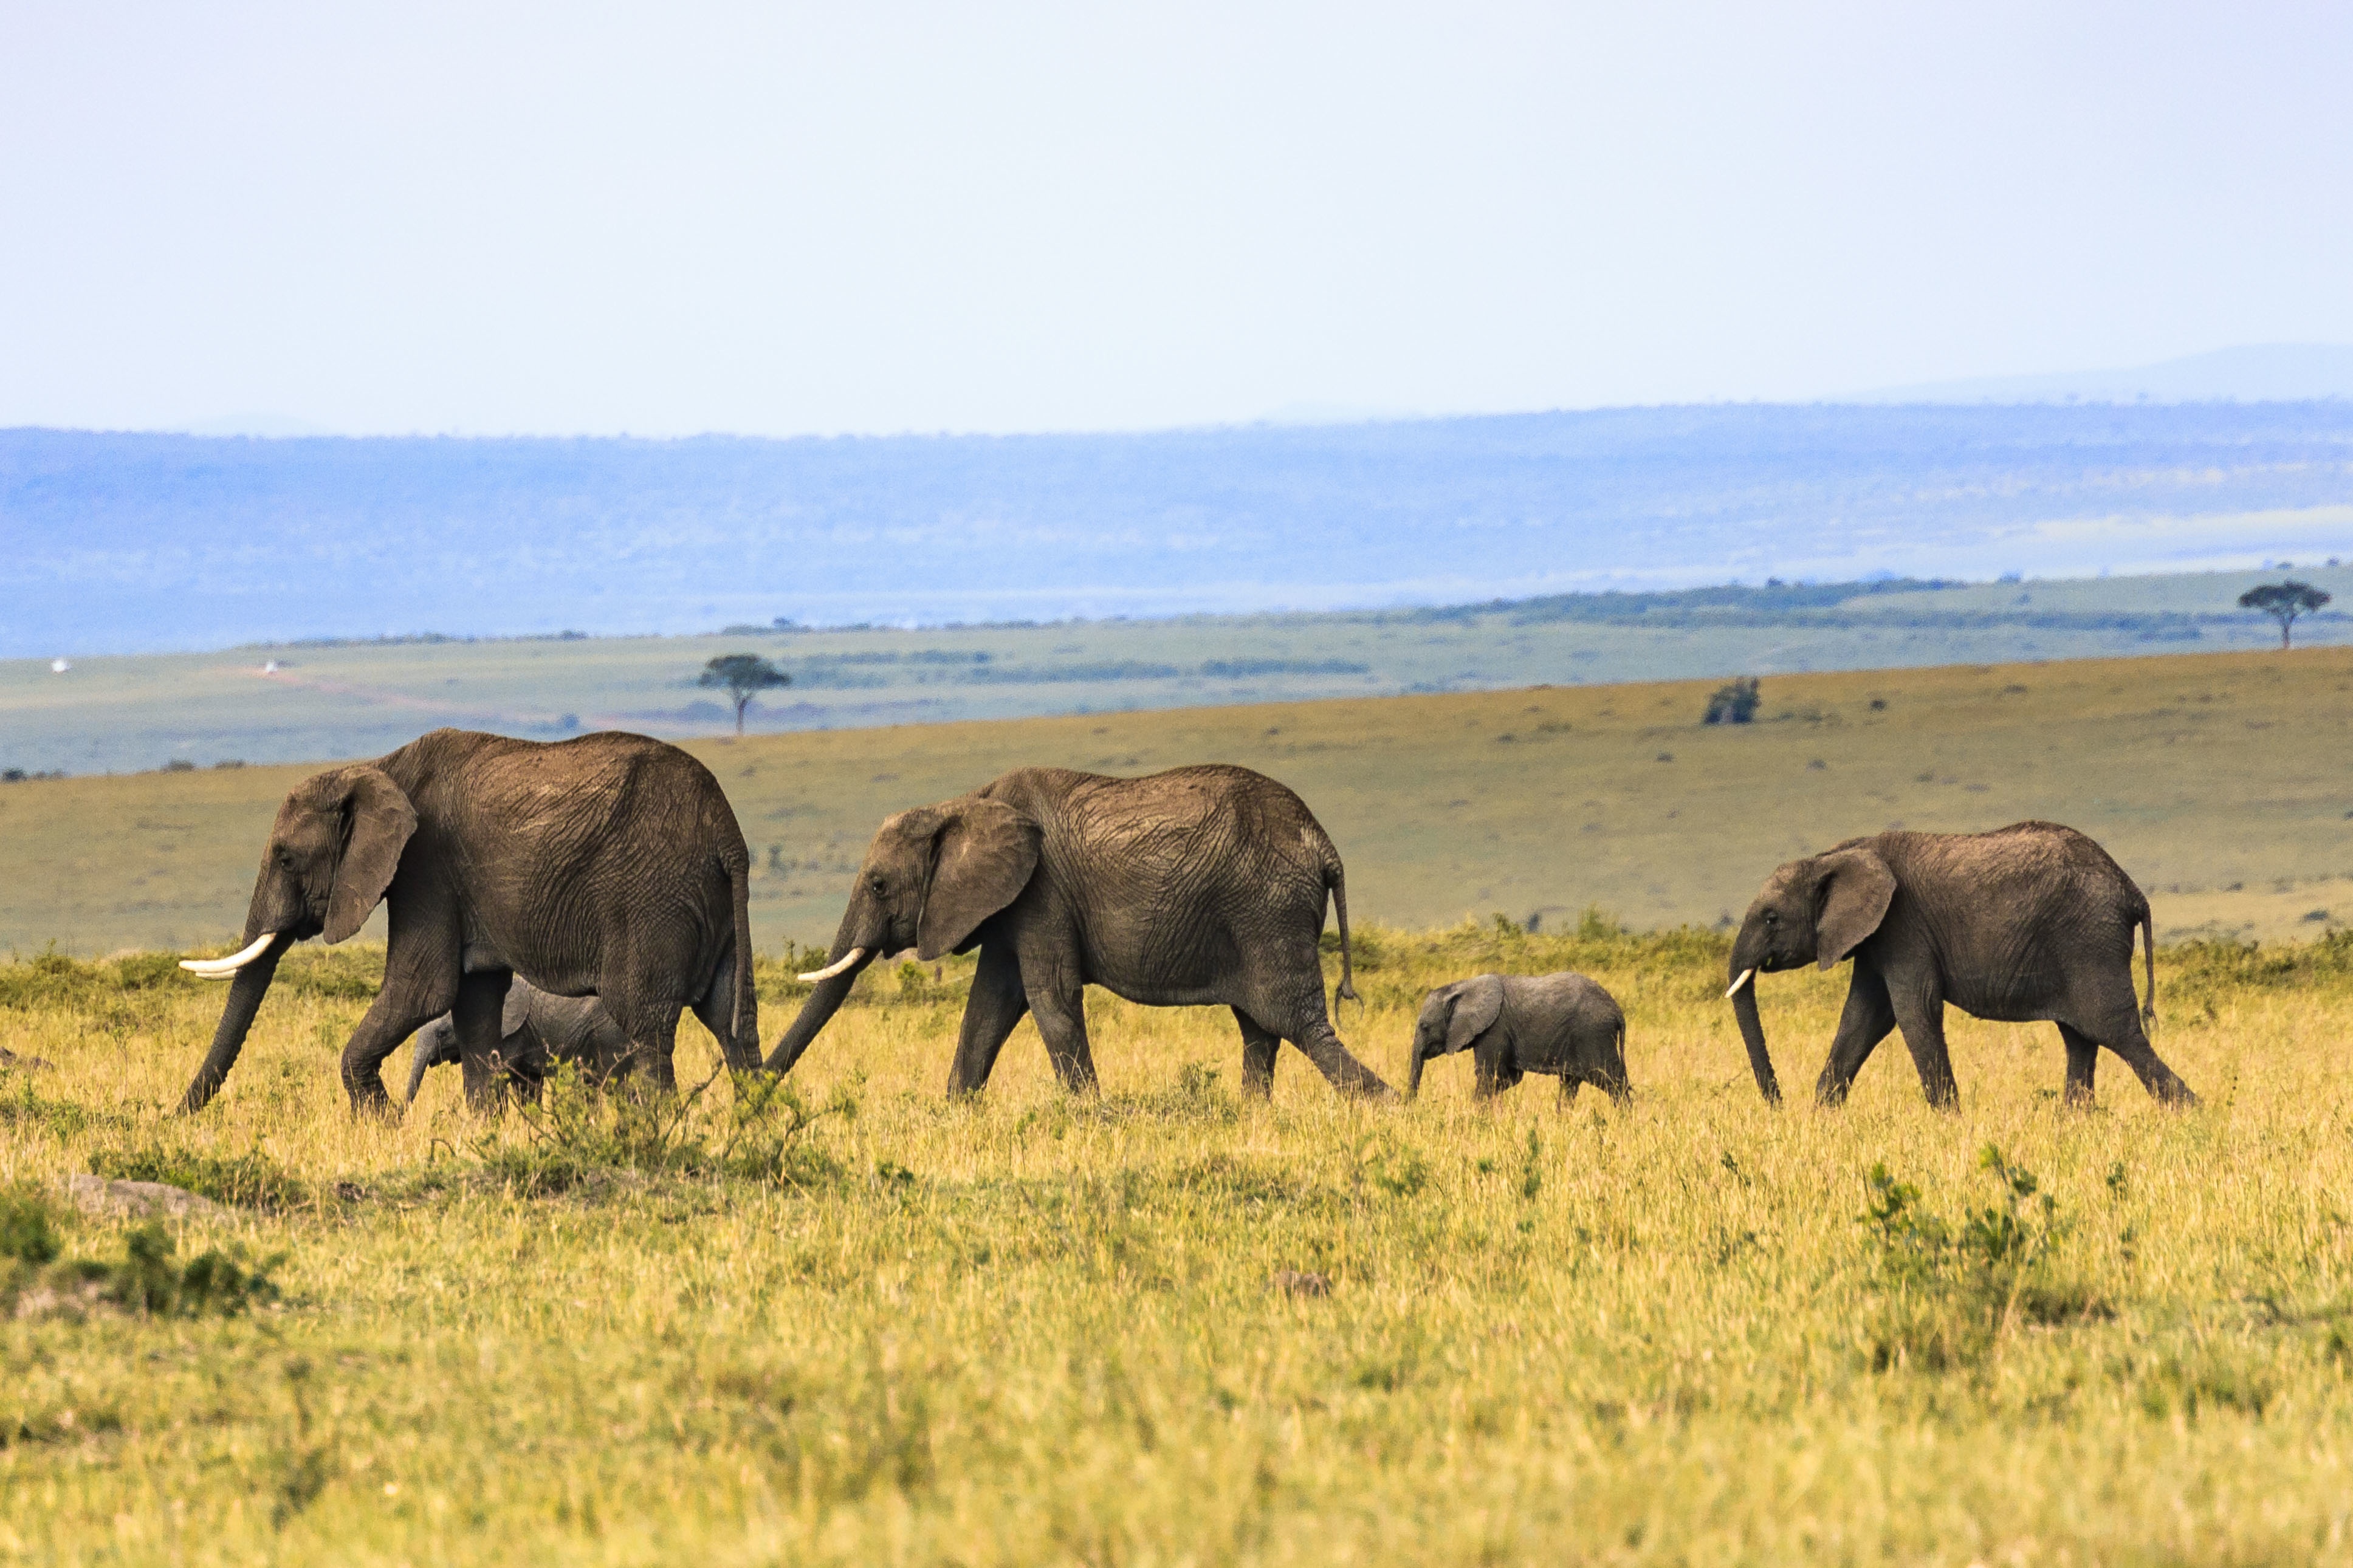
grass, prairie, adventure, animal, wildlife, herd, grazing, mammal, fauna, savanna, plain, elephant, family, grassland, safari, ecosystem, indian elephant, african elephant, elephants and mammoths